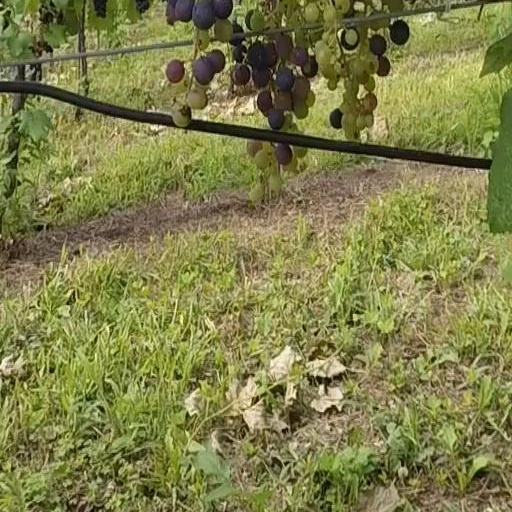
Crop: grape